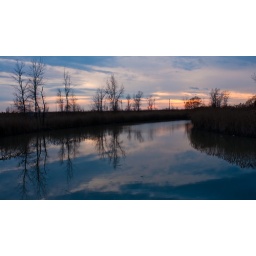
A bike in a field dreams of unconventionnal places